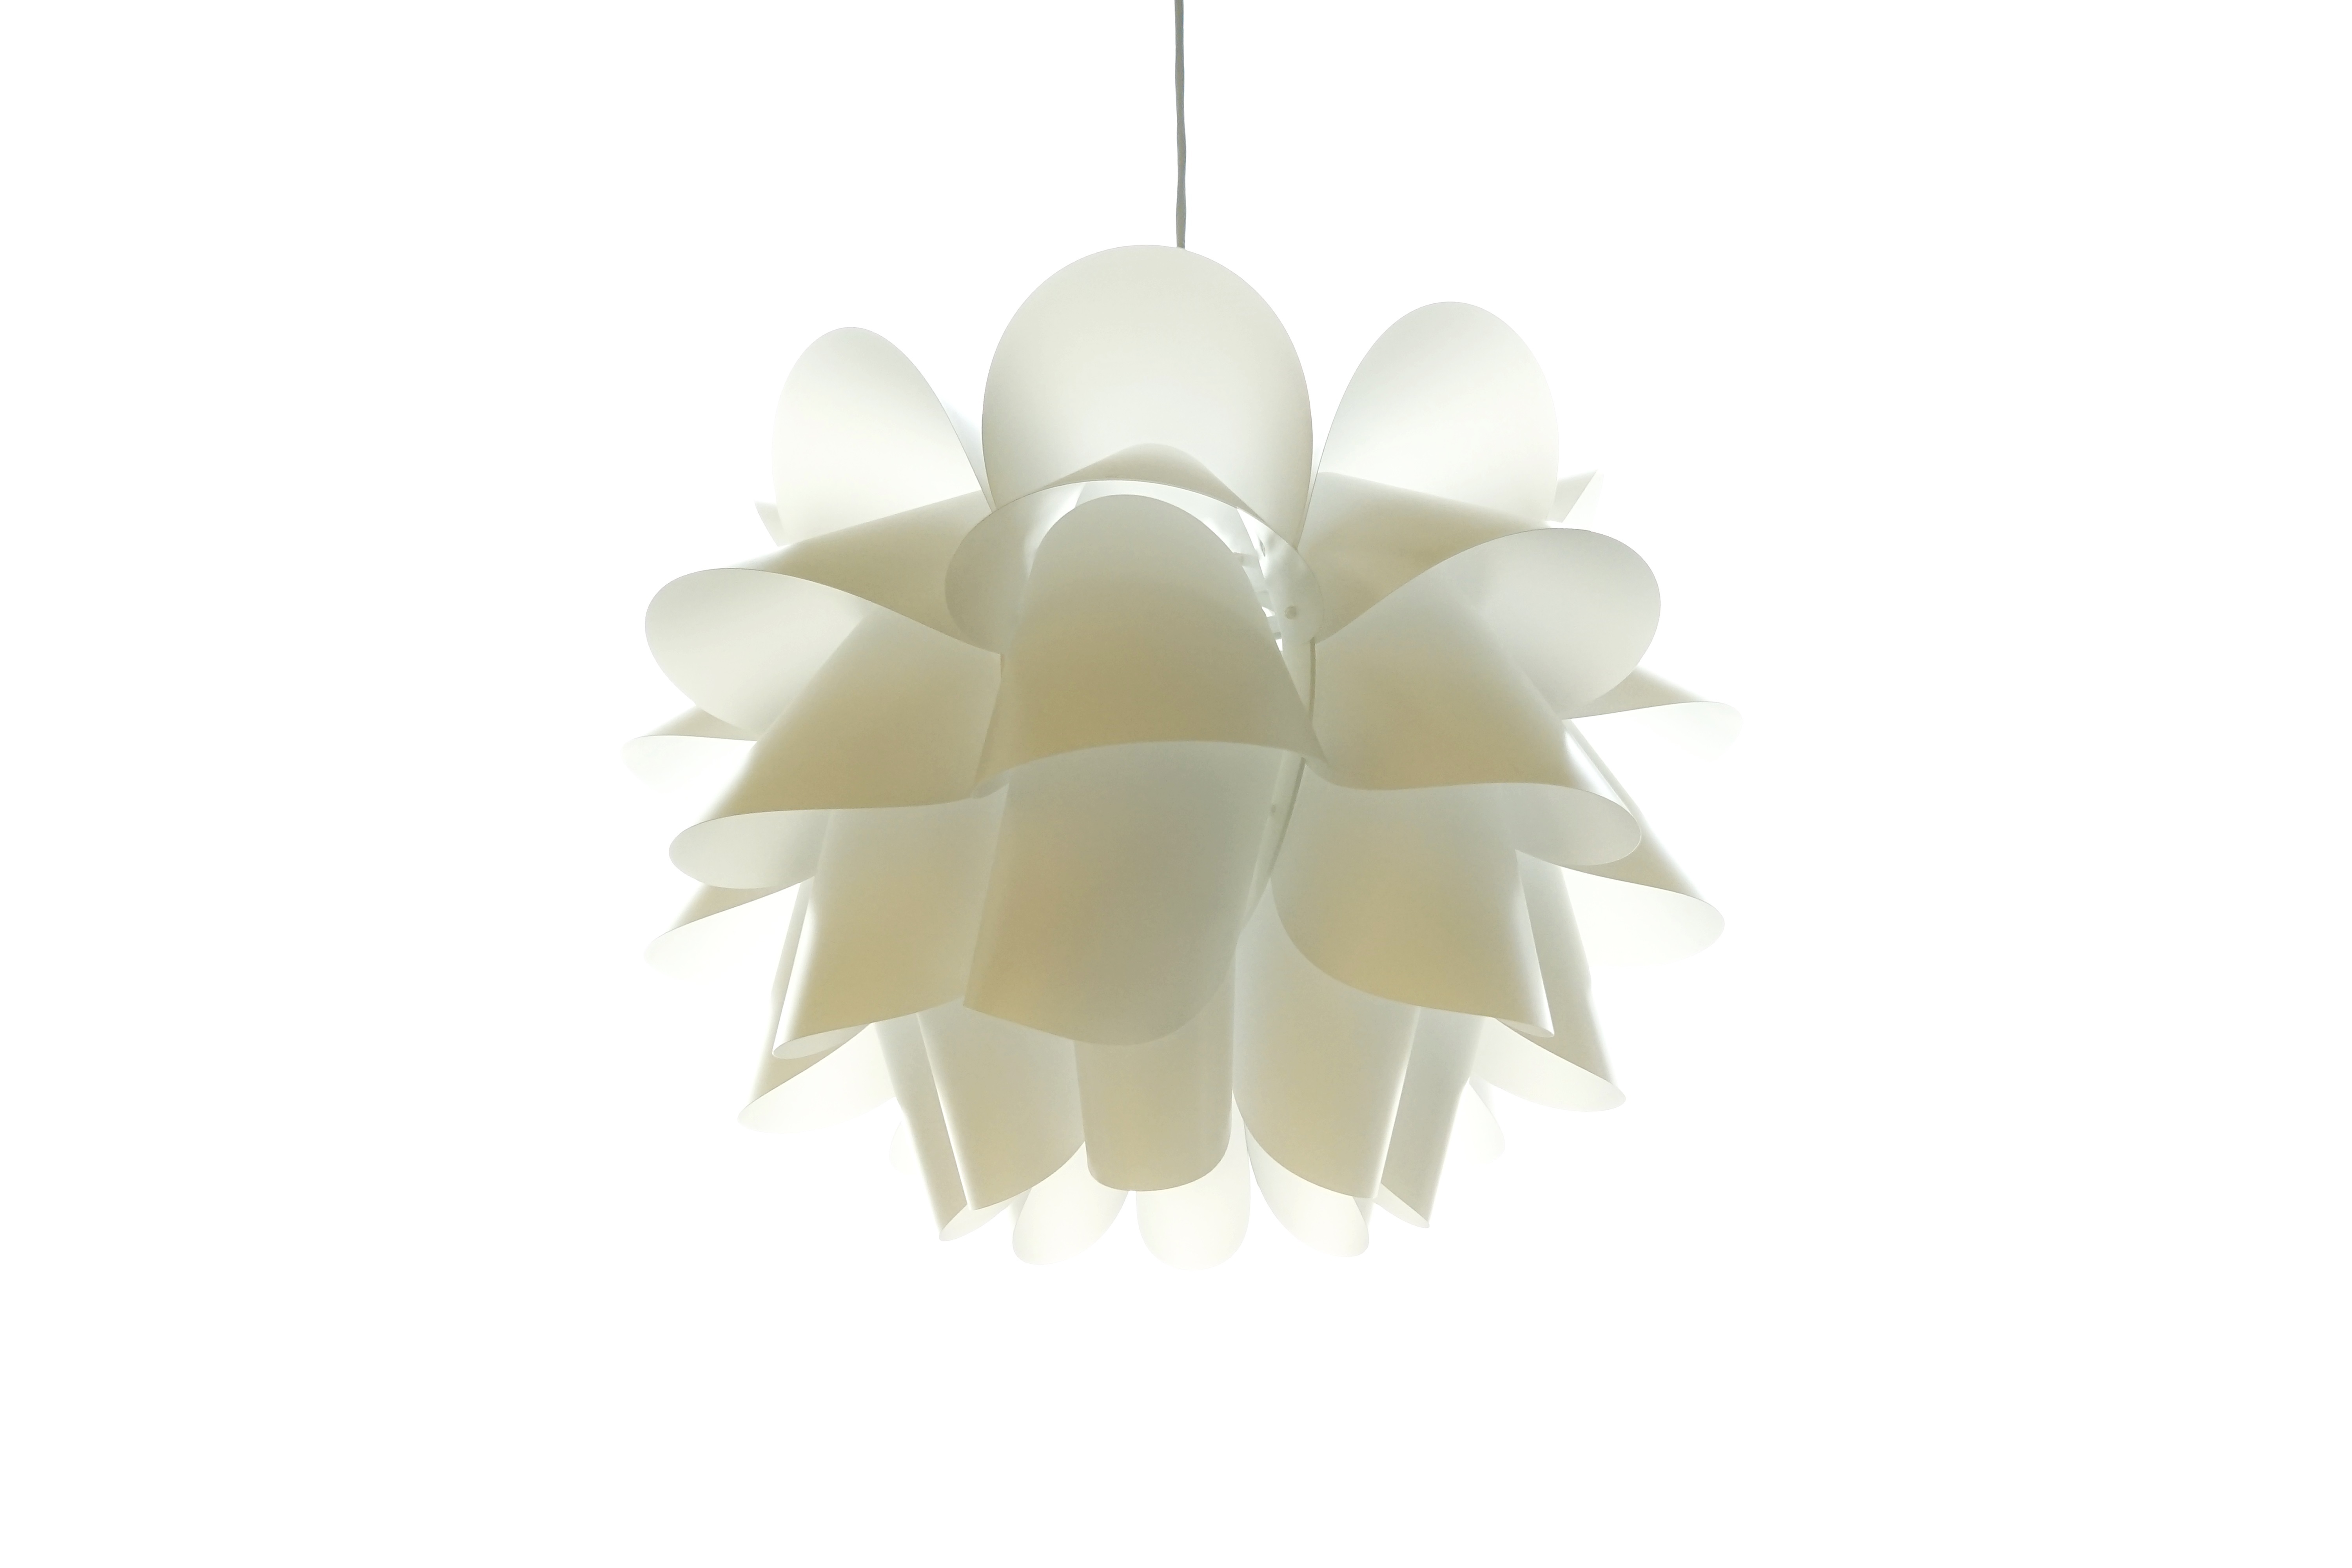
light, white, petal, decoration, lamp, lighting, design, light fixture, chandelier, household, sconce